Brad D. Smith Foundation Hall

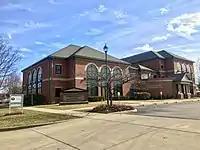
Brad D. Smith Foundation Hall in 2021.

The Brad D. Smith Foundation Hall, a foundation hall for Marshall University, is located in Huntington, West Virginia. The foundation hall was named after Marshall President and Alumnus, Brad D. Smith. It includes the Erickson Alumni Center, Marshall University Foundation, and Marshall University Office of Alumni Relations.